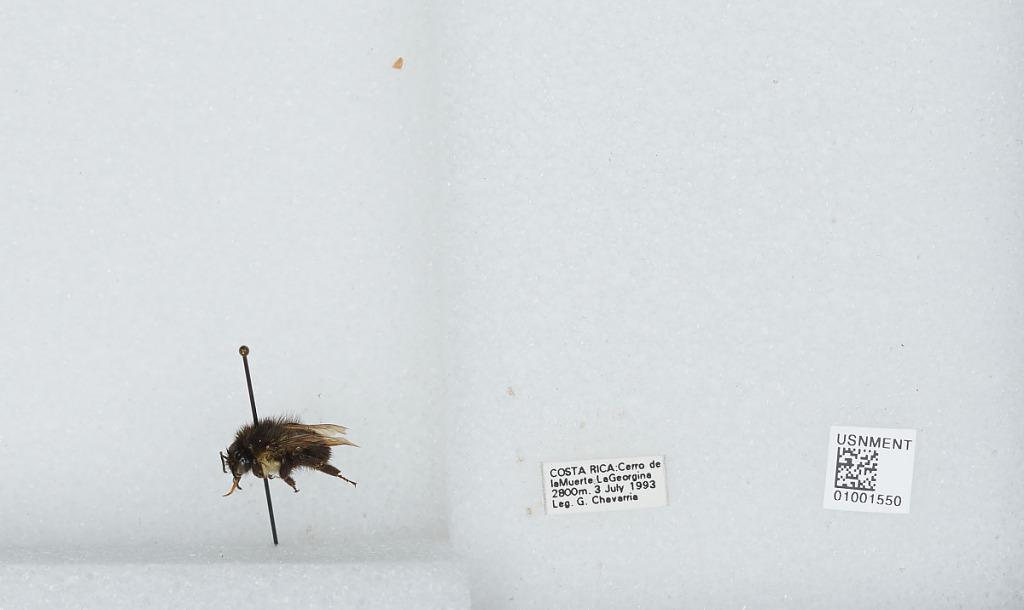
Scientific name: Bombus (Pyrobombus) ephippiatus (Say)
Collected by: G. Chavarria
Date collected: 1993-7-3
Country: Costa Rica
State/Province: San Jose
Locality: Cerro de la Muerte, La Georgina
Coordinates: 9.5583, -83.7239